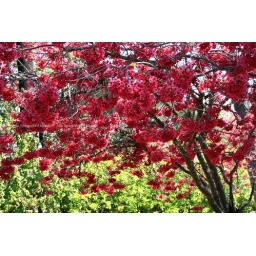
Very fancy pink flowering tree at Alice Keck Park in Santa Barbara California. Gloriously pink!